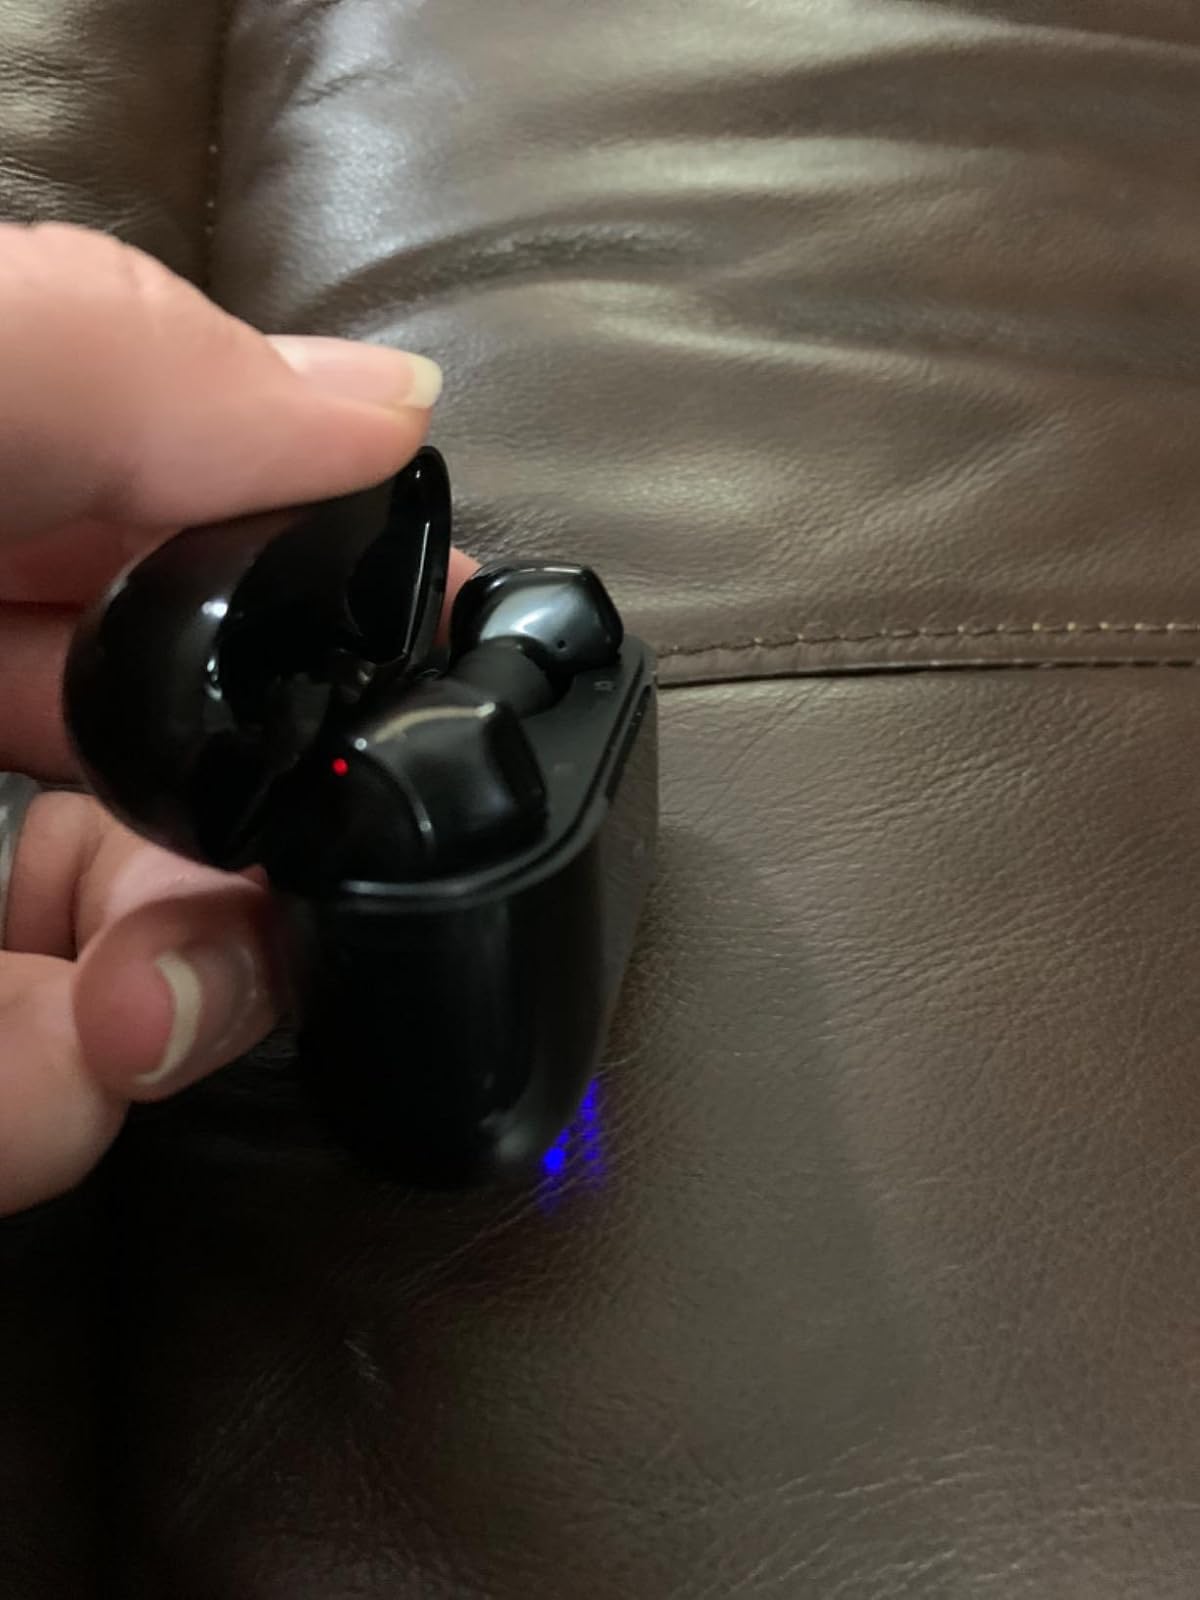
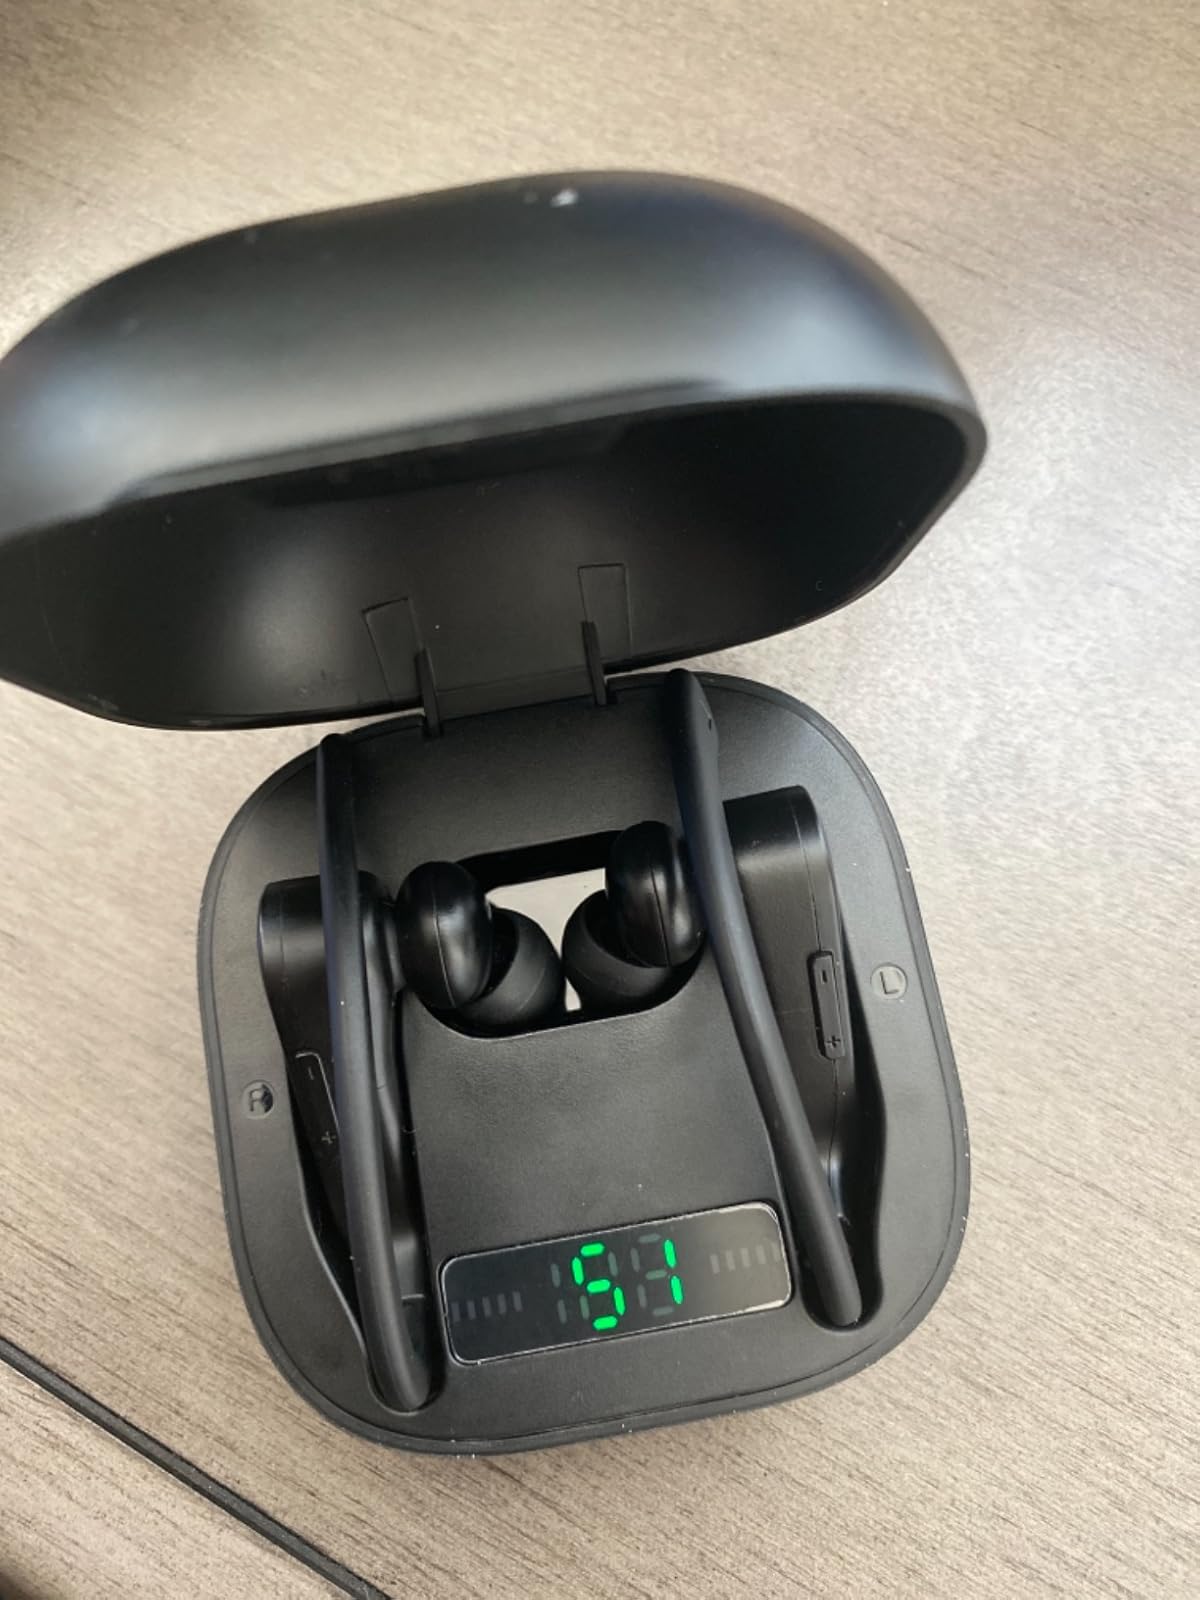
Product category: earbuds
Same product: no